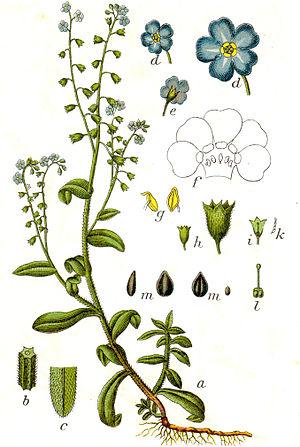
Myosotis scorpioides, le myosotis des marais ou myosotis faux scorpion est une des nombreuses espèces du genre Myosotis, de la famille des Boraginaceae.